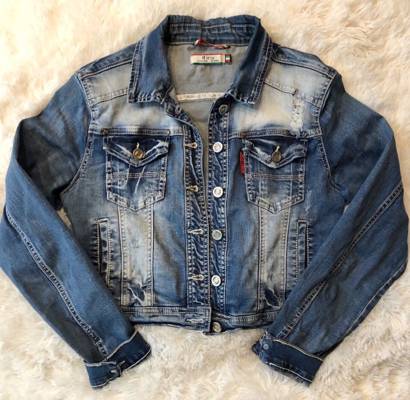
Waste category: clothes